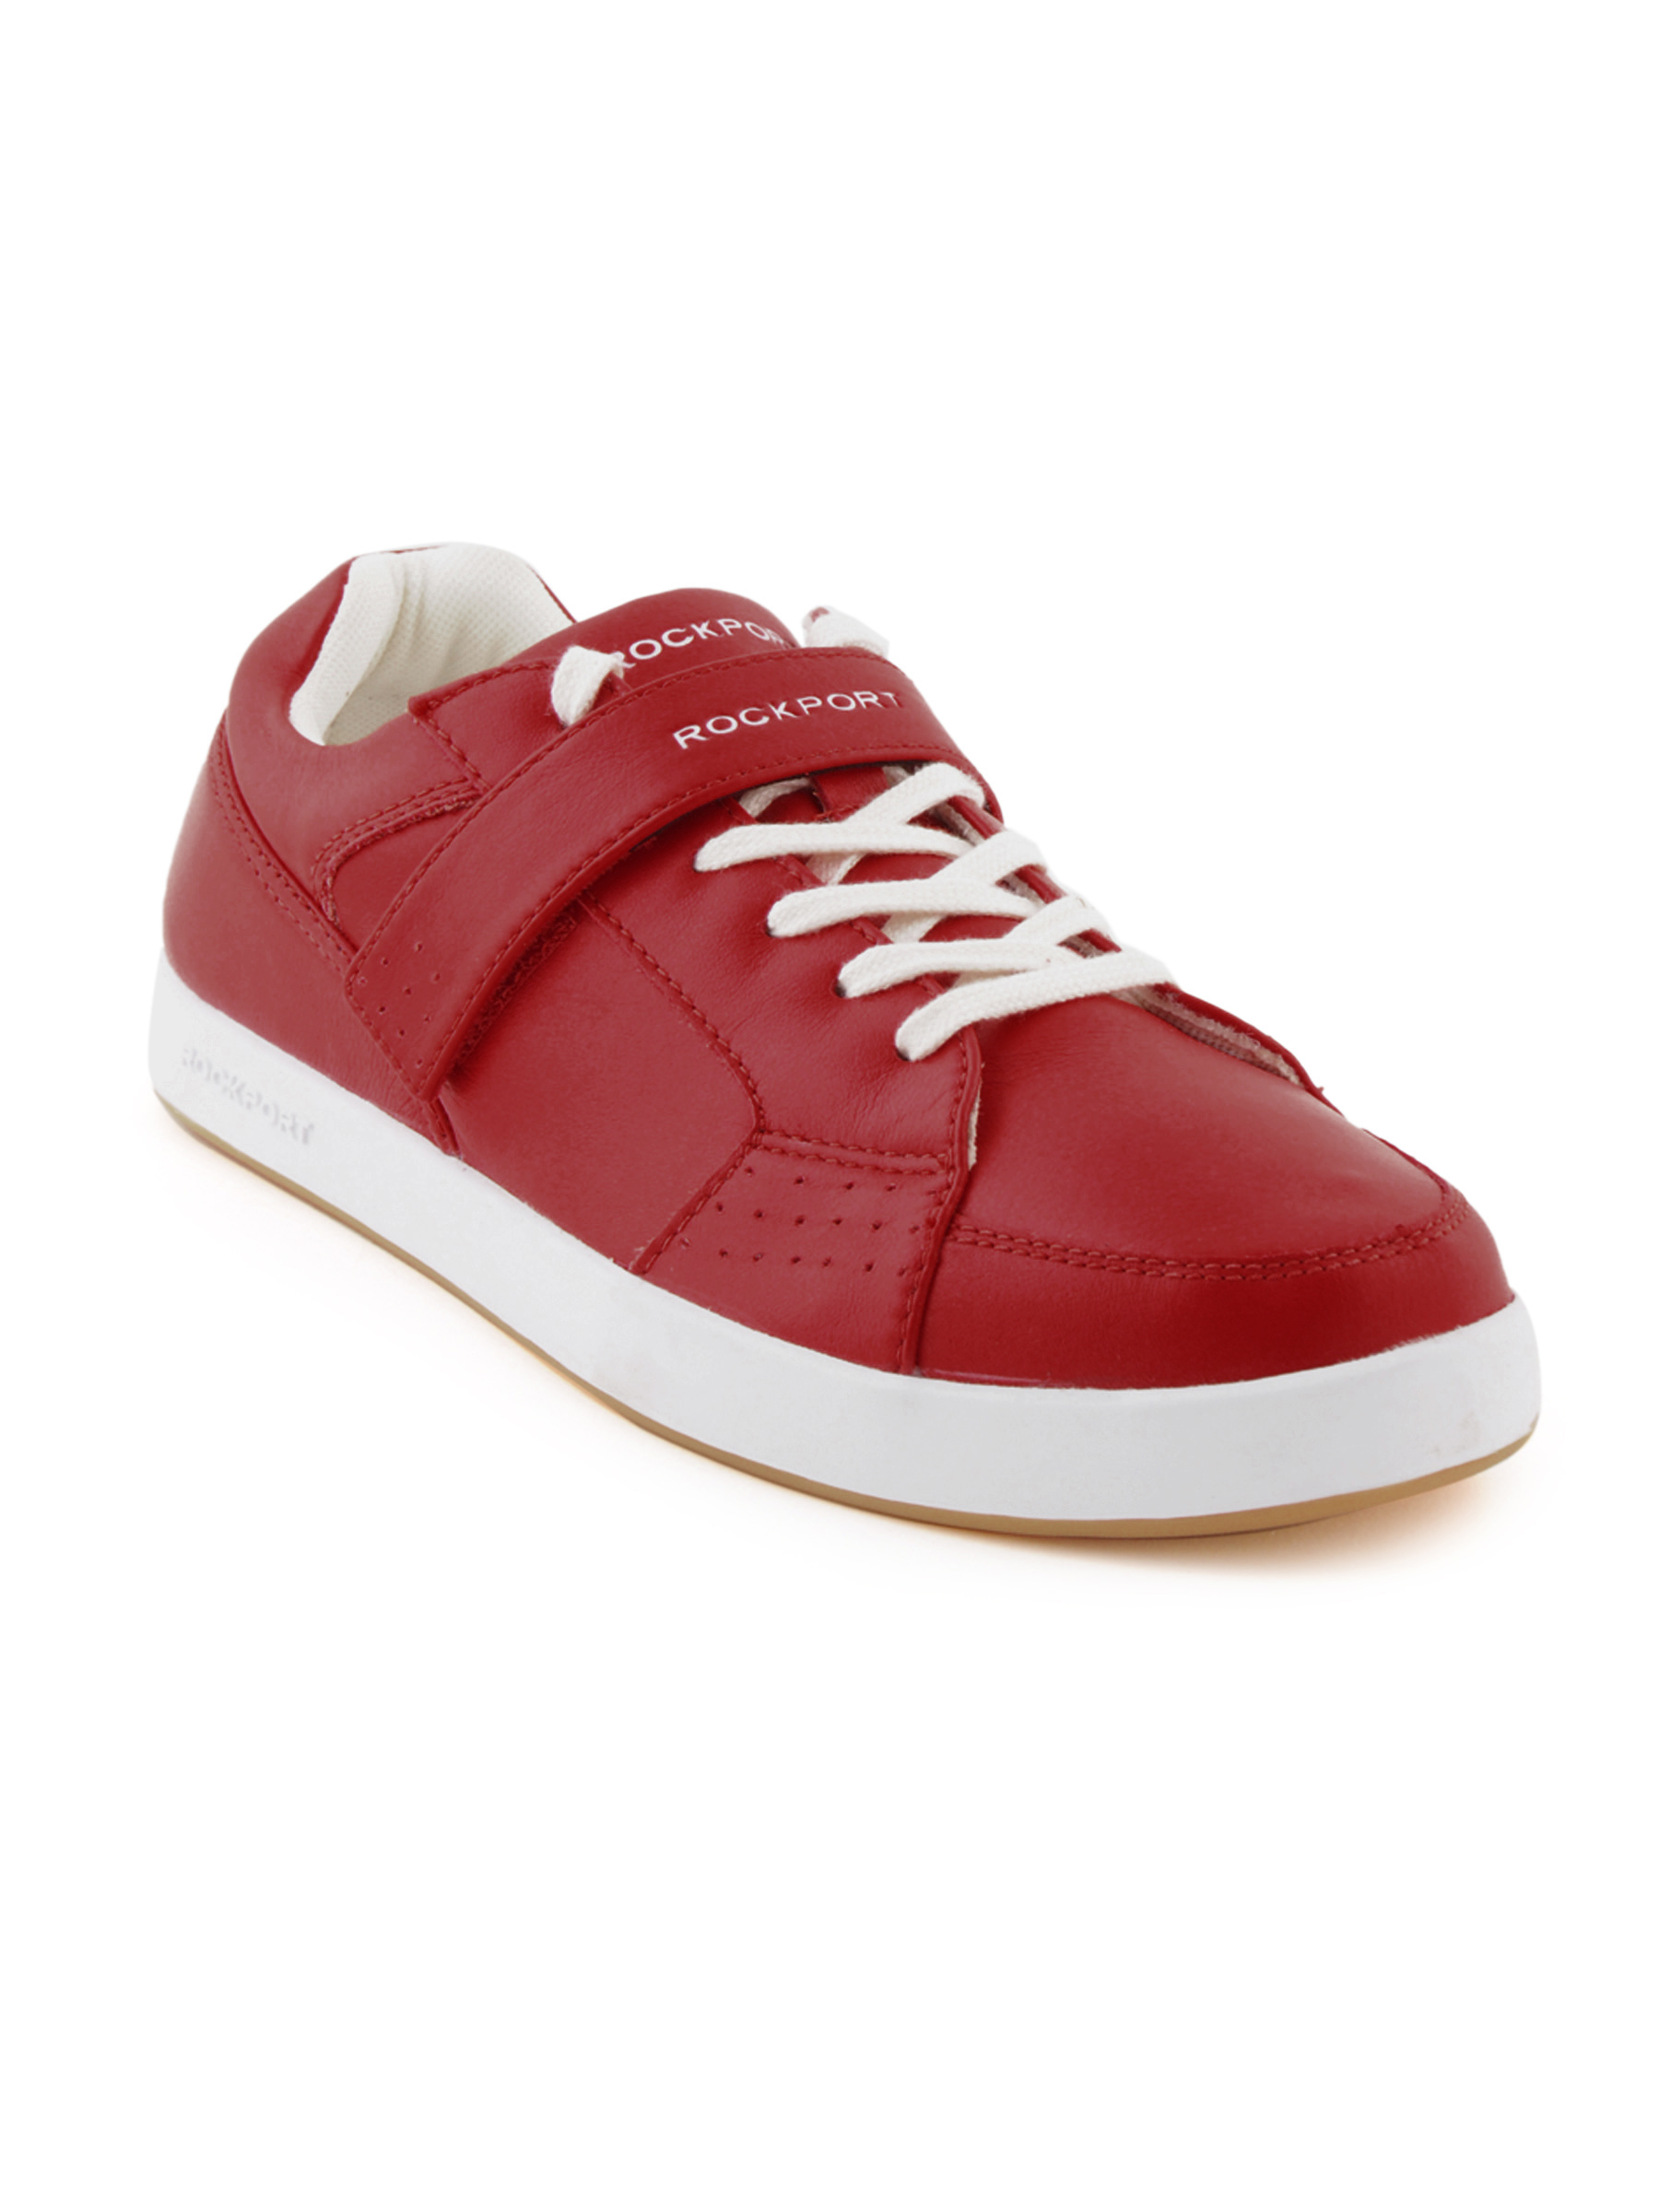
Rockport Men LLandro Red Casual Shoes
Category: Footwear / Shoes / Casual Shoes
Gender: Men
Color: Red
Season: Fall 2011
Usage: Casual